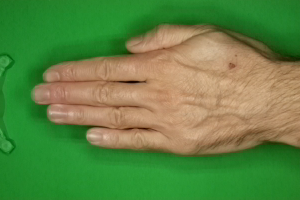
Label: paper